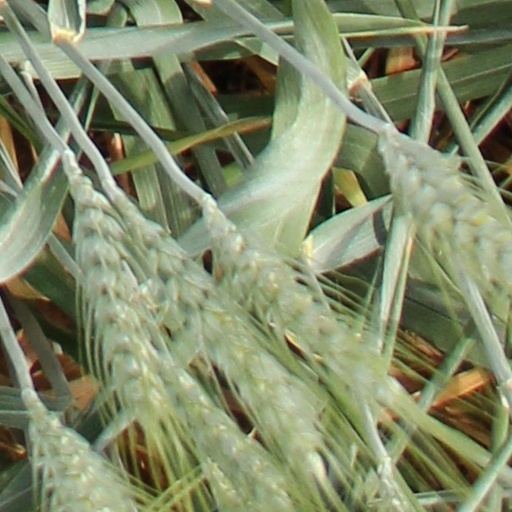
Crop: wheat